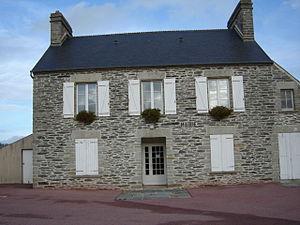
Mairie de Nouainville, Manche, France
Nouainville est une commune française, située dans le département de la Manche en région Normandie, peuplée de 603 habitants.